2nd Battalion, Parachute Regiment

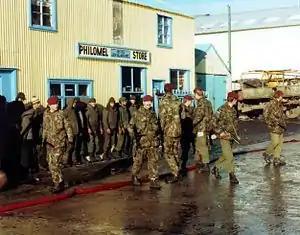
2 PARA guarding Argentine prisoners of war at Port Stanley in 1982.

The 2nd Battalion was formed on 30 September 1941, as the 2nd Parachute Battalion, and later became part of the Army Air Corps. The battalion took part in its first active operation over the night of 27–28 February 1942, Operation Biting, the raid on Bruneval in France. In honour of the operation, C Company of the battalion took the nickname 'C (Bruneval) Company'. On 1 August of the same year, the battalion was renamed the 2nd Battalion, the Parachute Regiment.